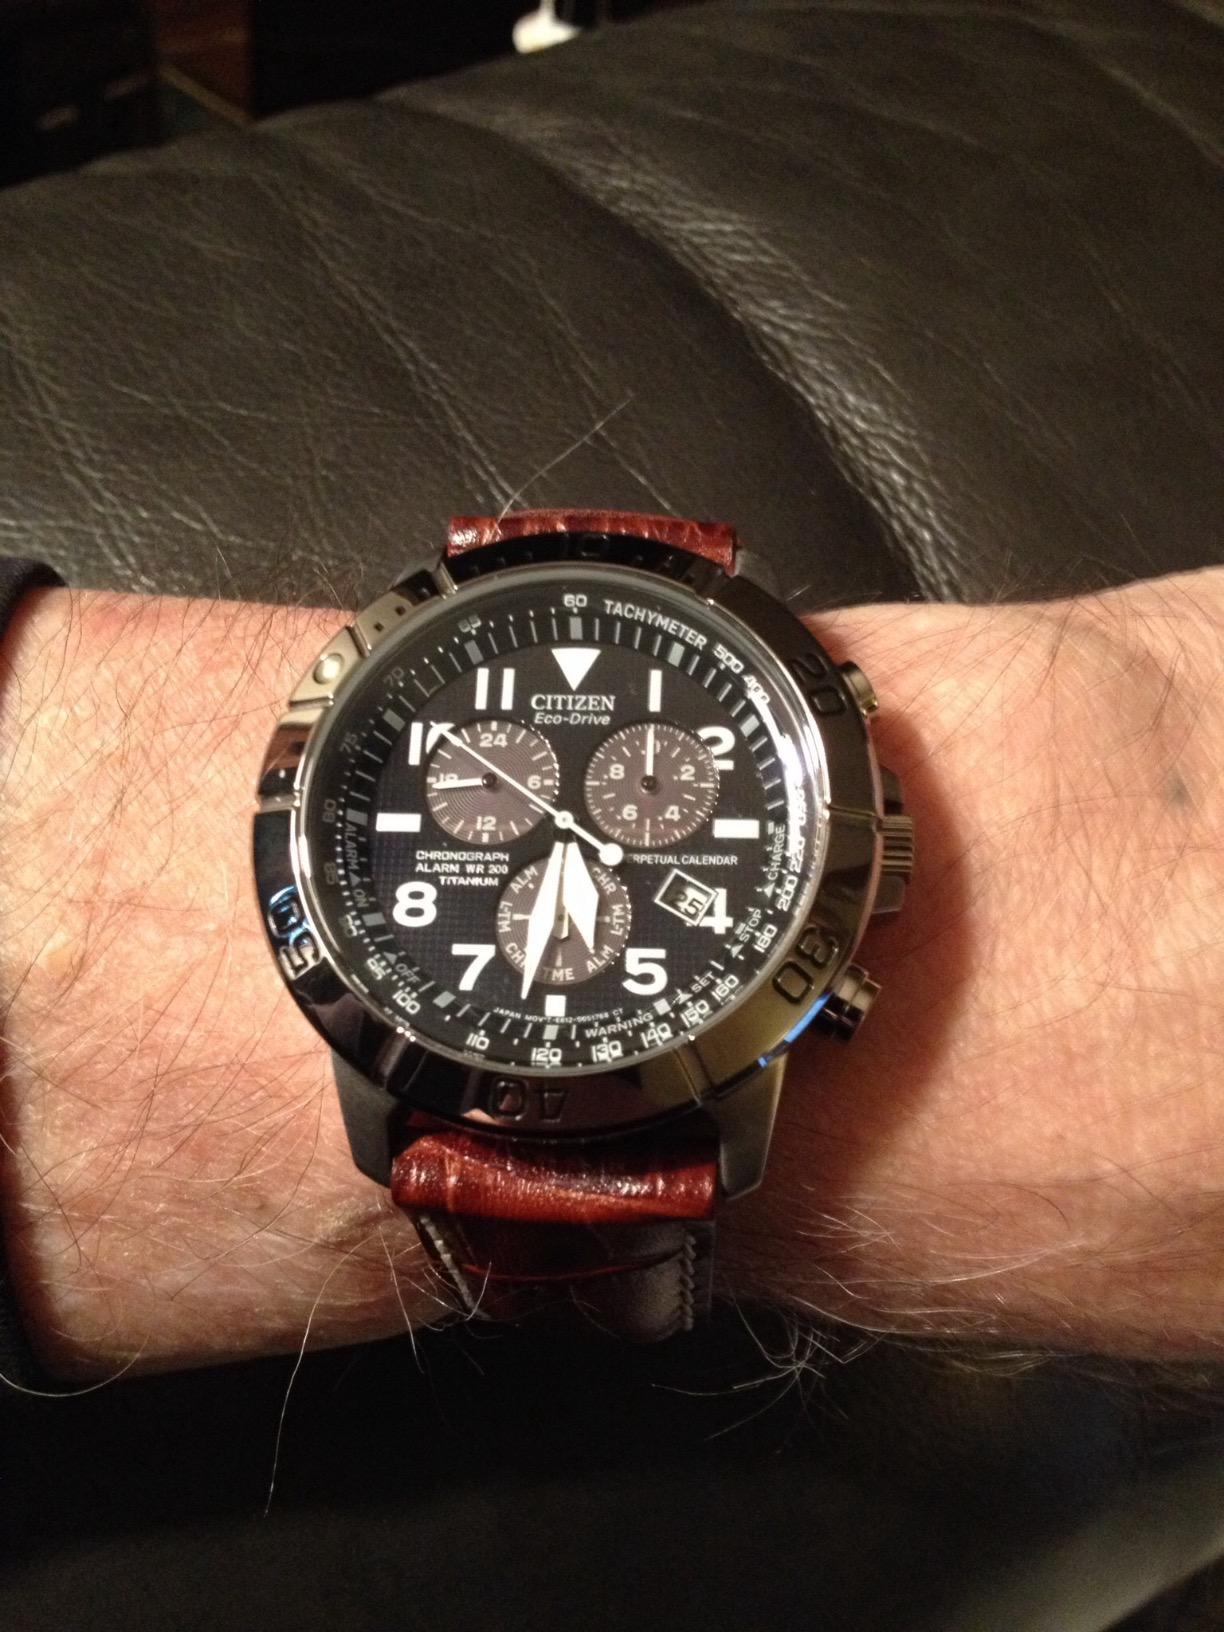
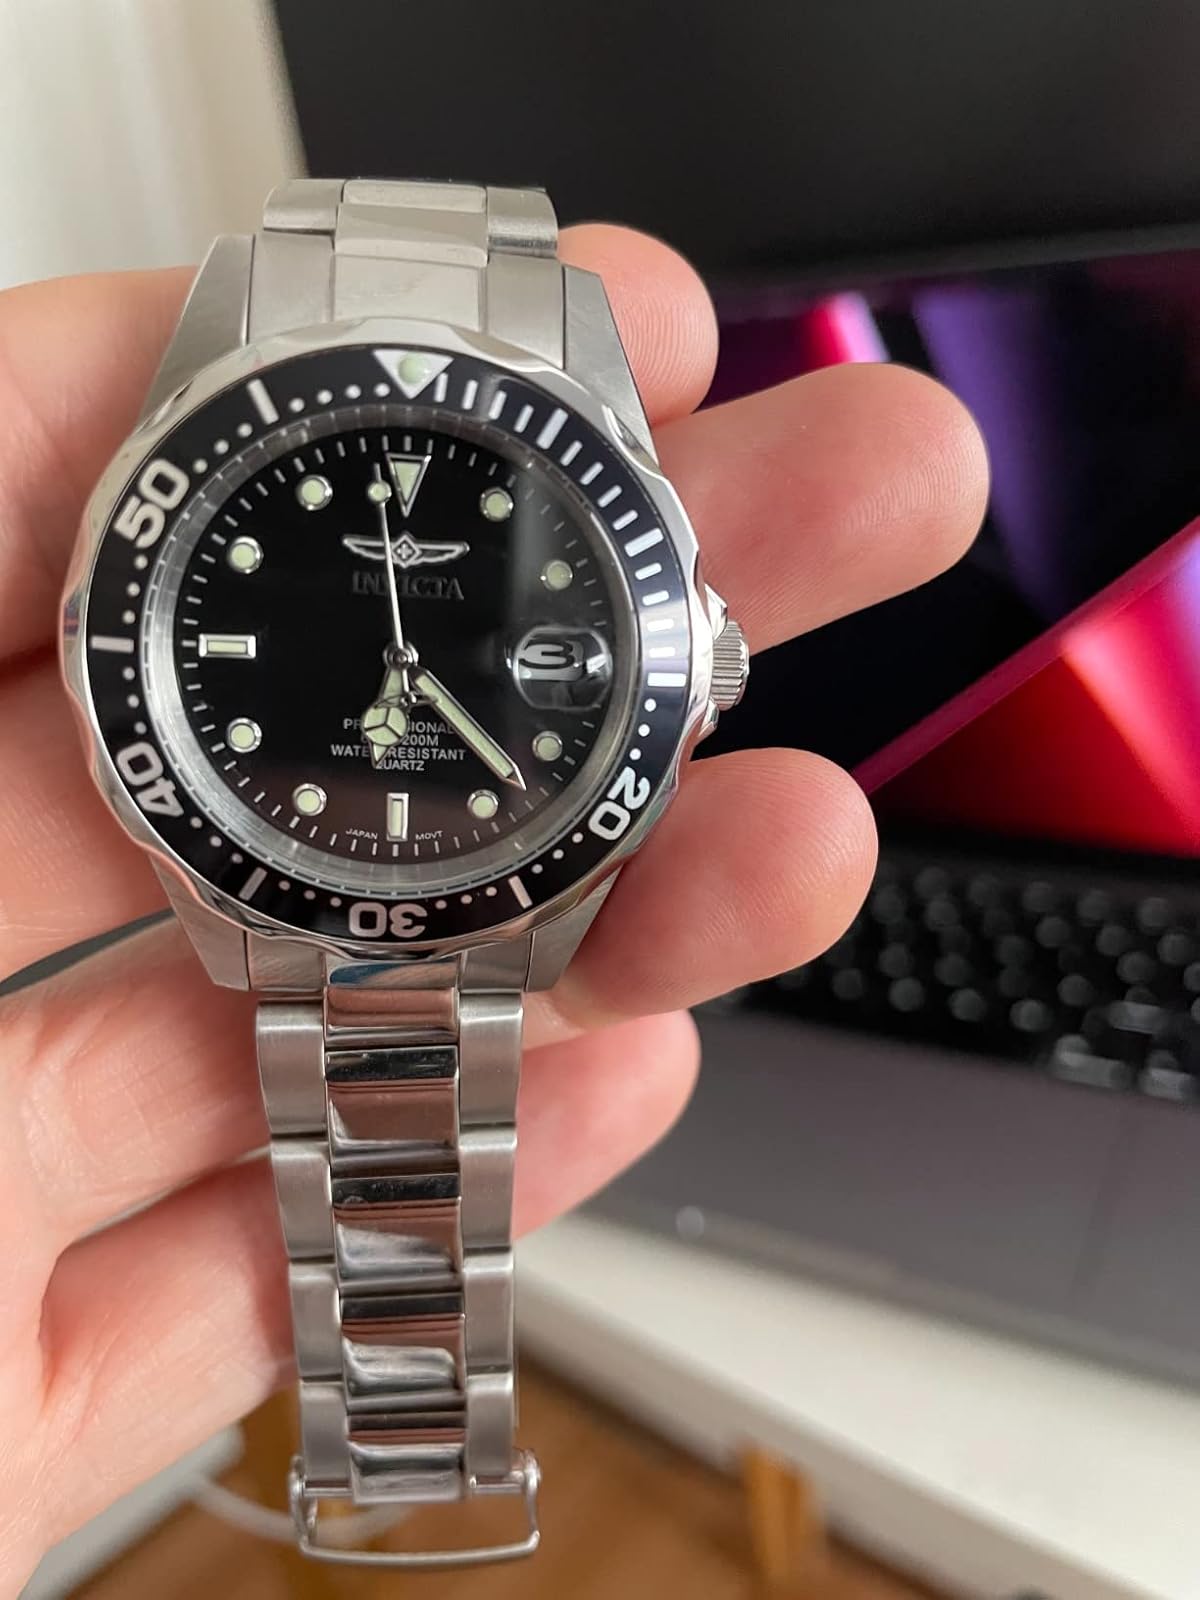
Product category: accessories_watch
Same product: no